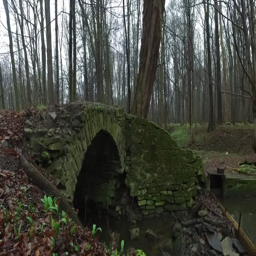
the old stone bridge over the river in the forest during rainy day